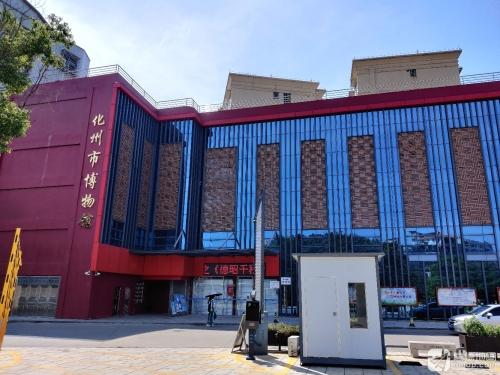
地标名称：化州市博物馆
所在城市：茂名市·化州市